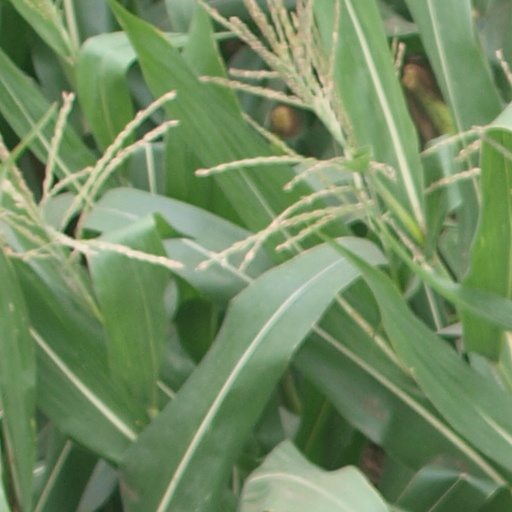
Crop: maize; corn